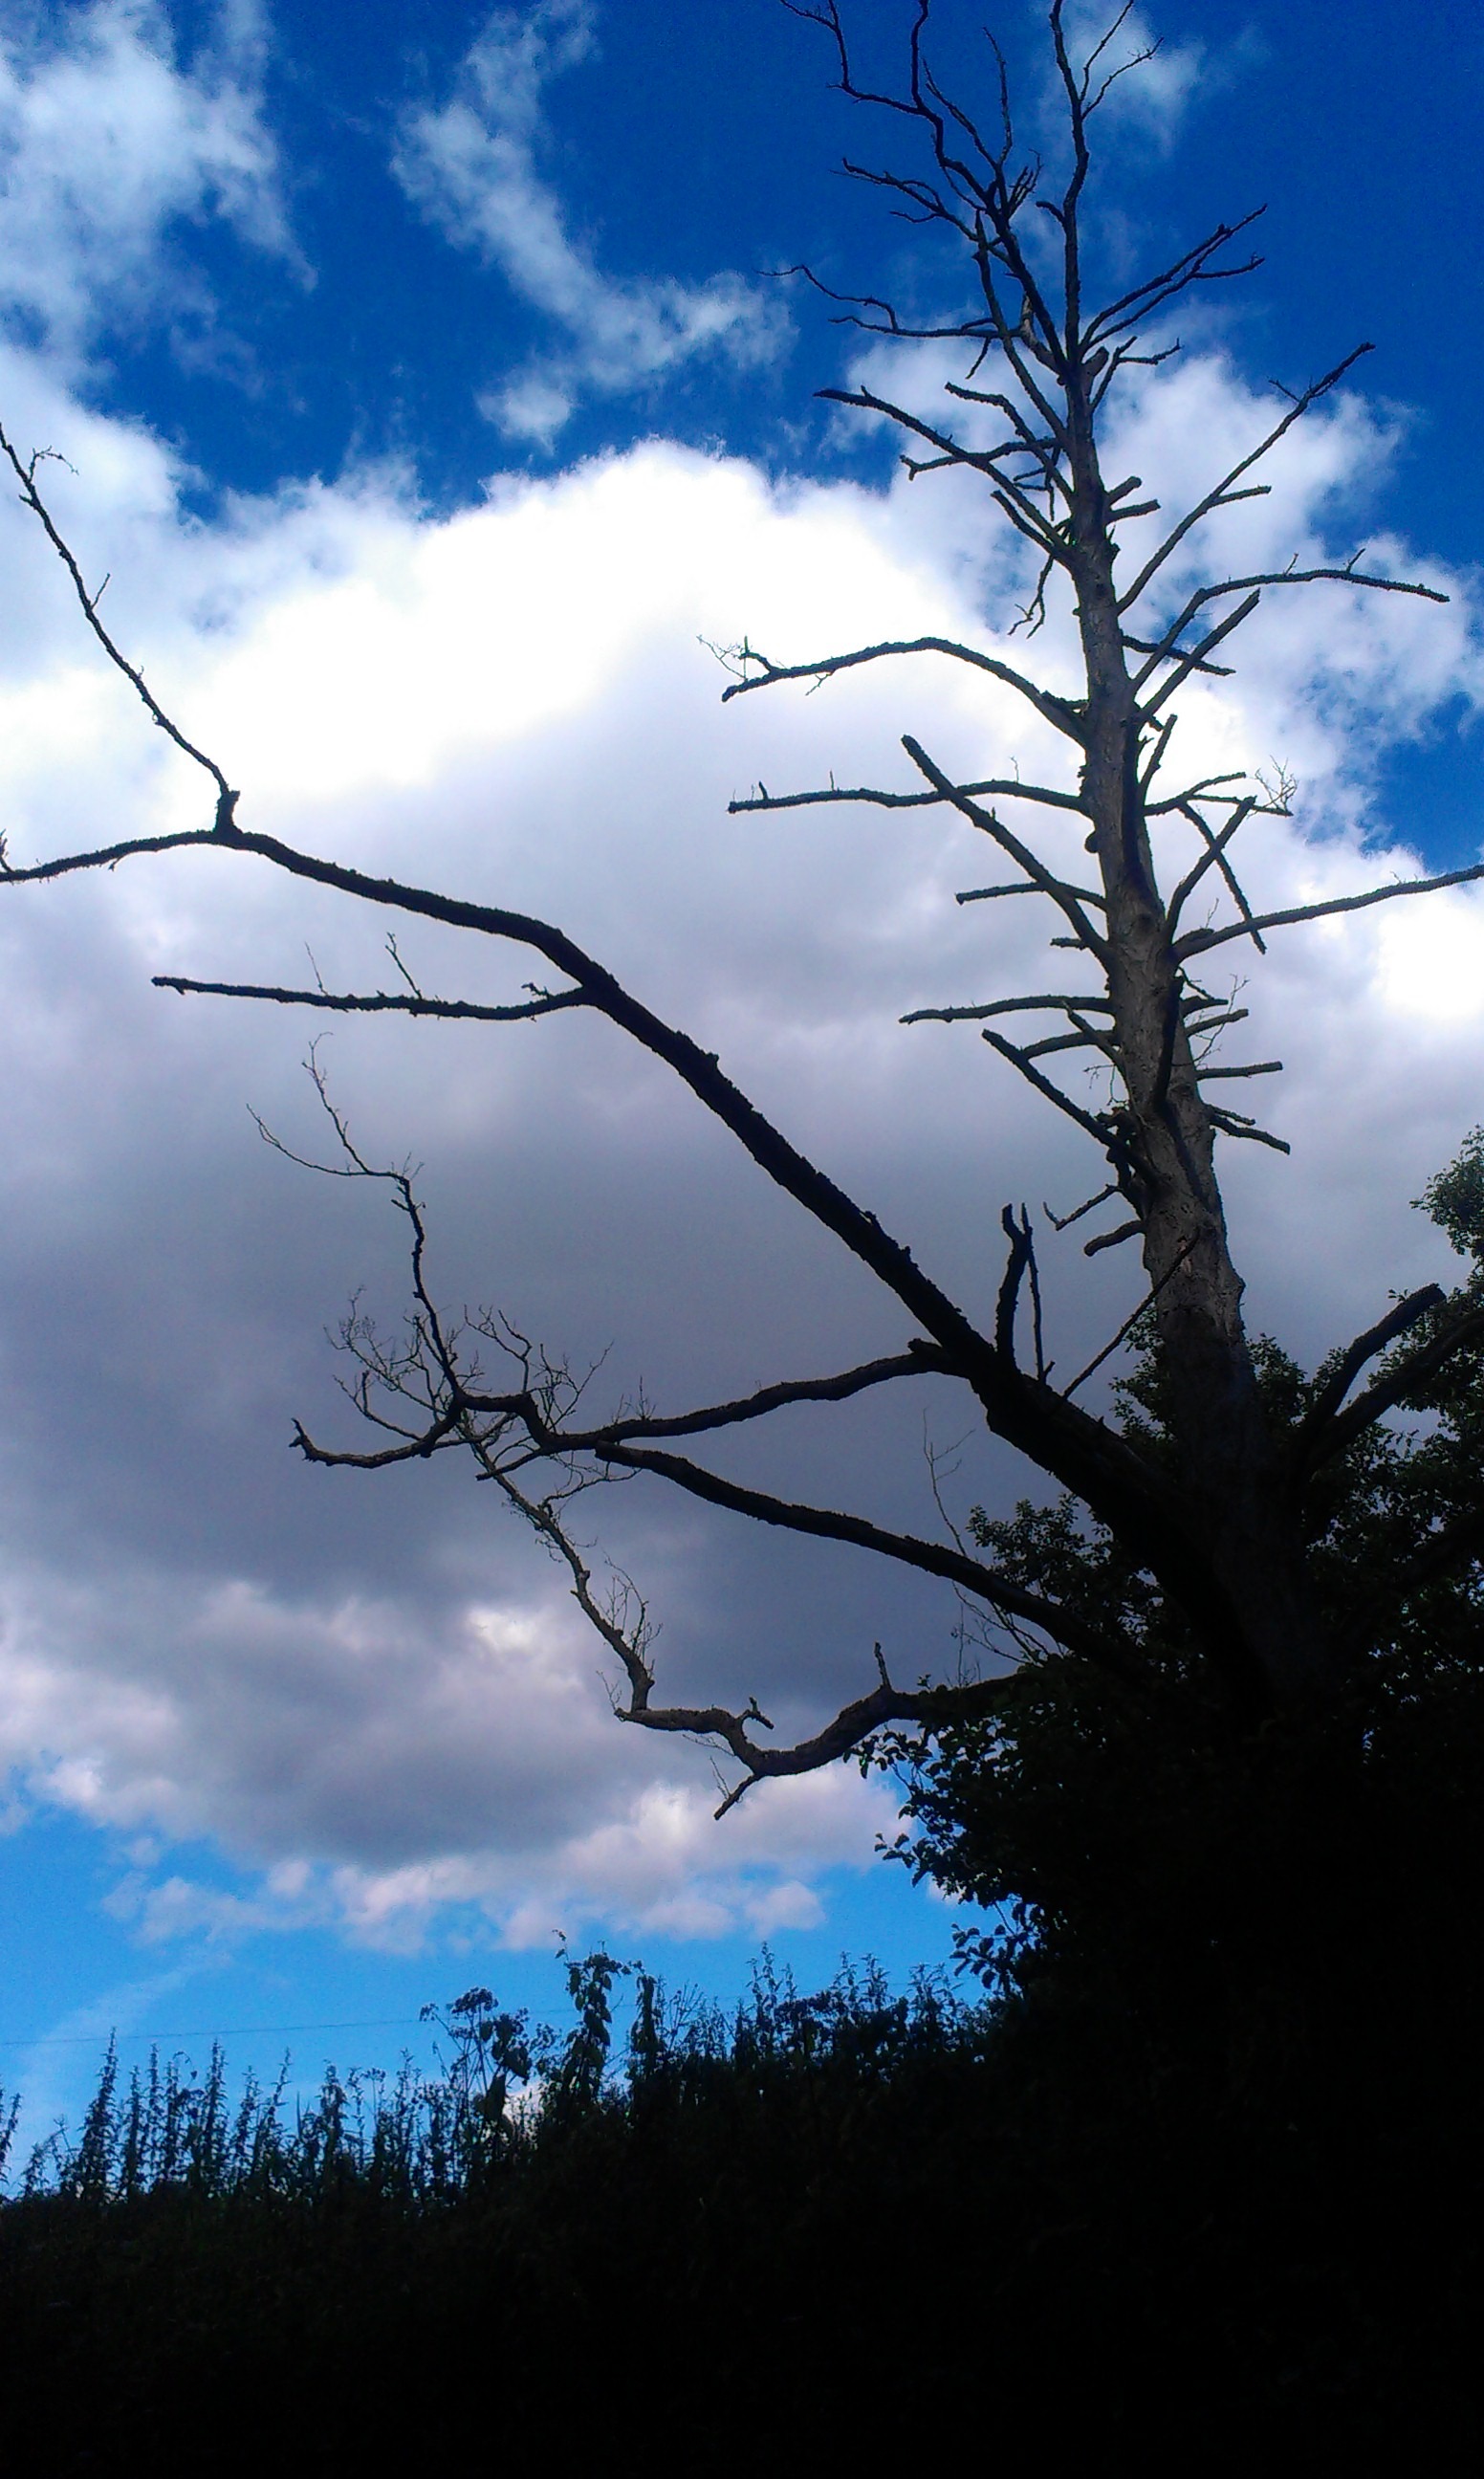
tree, nature, branch, winter, cloud, plant, sky, sunlight, morning, leaf, flower, dawn, dusk, evening, reflection, dead tree, dead wood, atmospheric phenomenon, woody plant